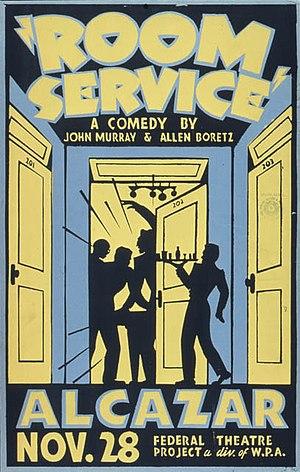
Room Service est une pièce de théâtre d'Allen Boretz et John Murray écrite en 1937. Elle a été créée le 19 mai 1937 au Cort Theatre de New York dans une mise en scène de George Abbott.